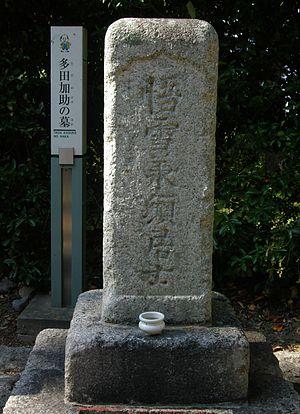
Tada Kasuke en), partie du domaine de Matsumoto contrôlé par le shogunat Tokugawa. Pris, il est exécuté sans procès avec vingt-sept autres agriculteurs. La rébellion est appelée rébellion de Jōkyō ou soulèvement de Kasuke.